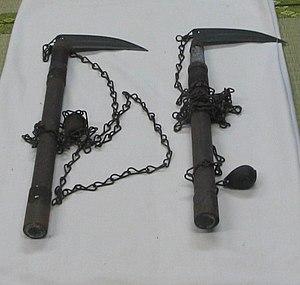
Le kusarigama est une arme blanche développée au Japon au XIIᵉ siècle par des paysans soucieux de se défendre. En effet, n'ayant pas le droit d'utiliser un katana, et étant trop pauvres pour acheter une lance, un couteau ou n'importe quelle autre arme, les paysans ont utilisé dans leur intérêt défensif leurs outils, comme les faucilles, les serpes, les truelles et autres.